Saint-Étienne-du-Rouvray

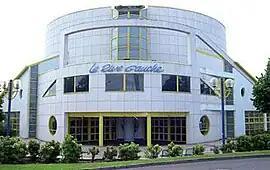
Cultural centre "Le Rive Gauche"

Saint-Étienne-du-Rouvray is a commune in the Seine-Maritime department in the Normandy region in northern France.